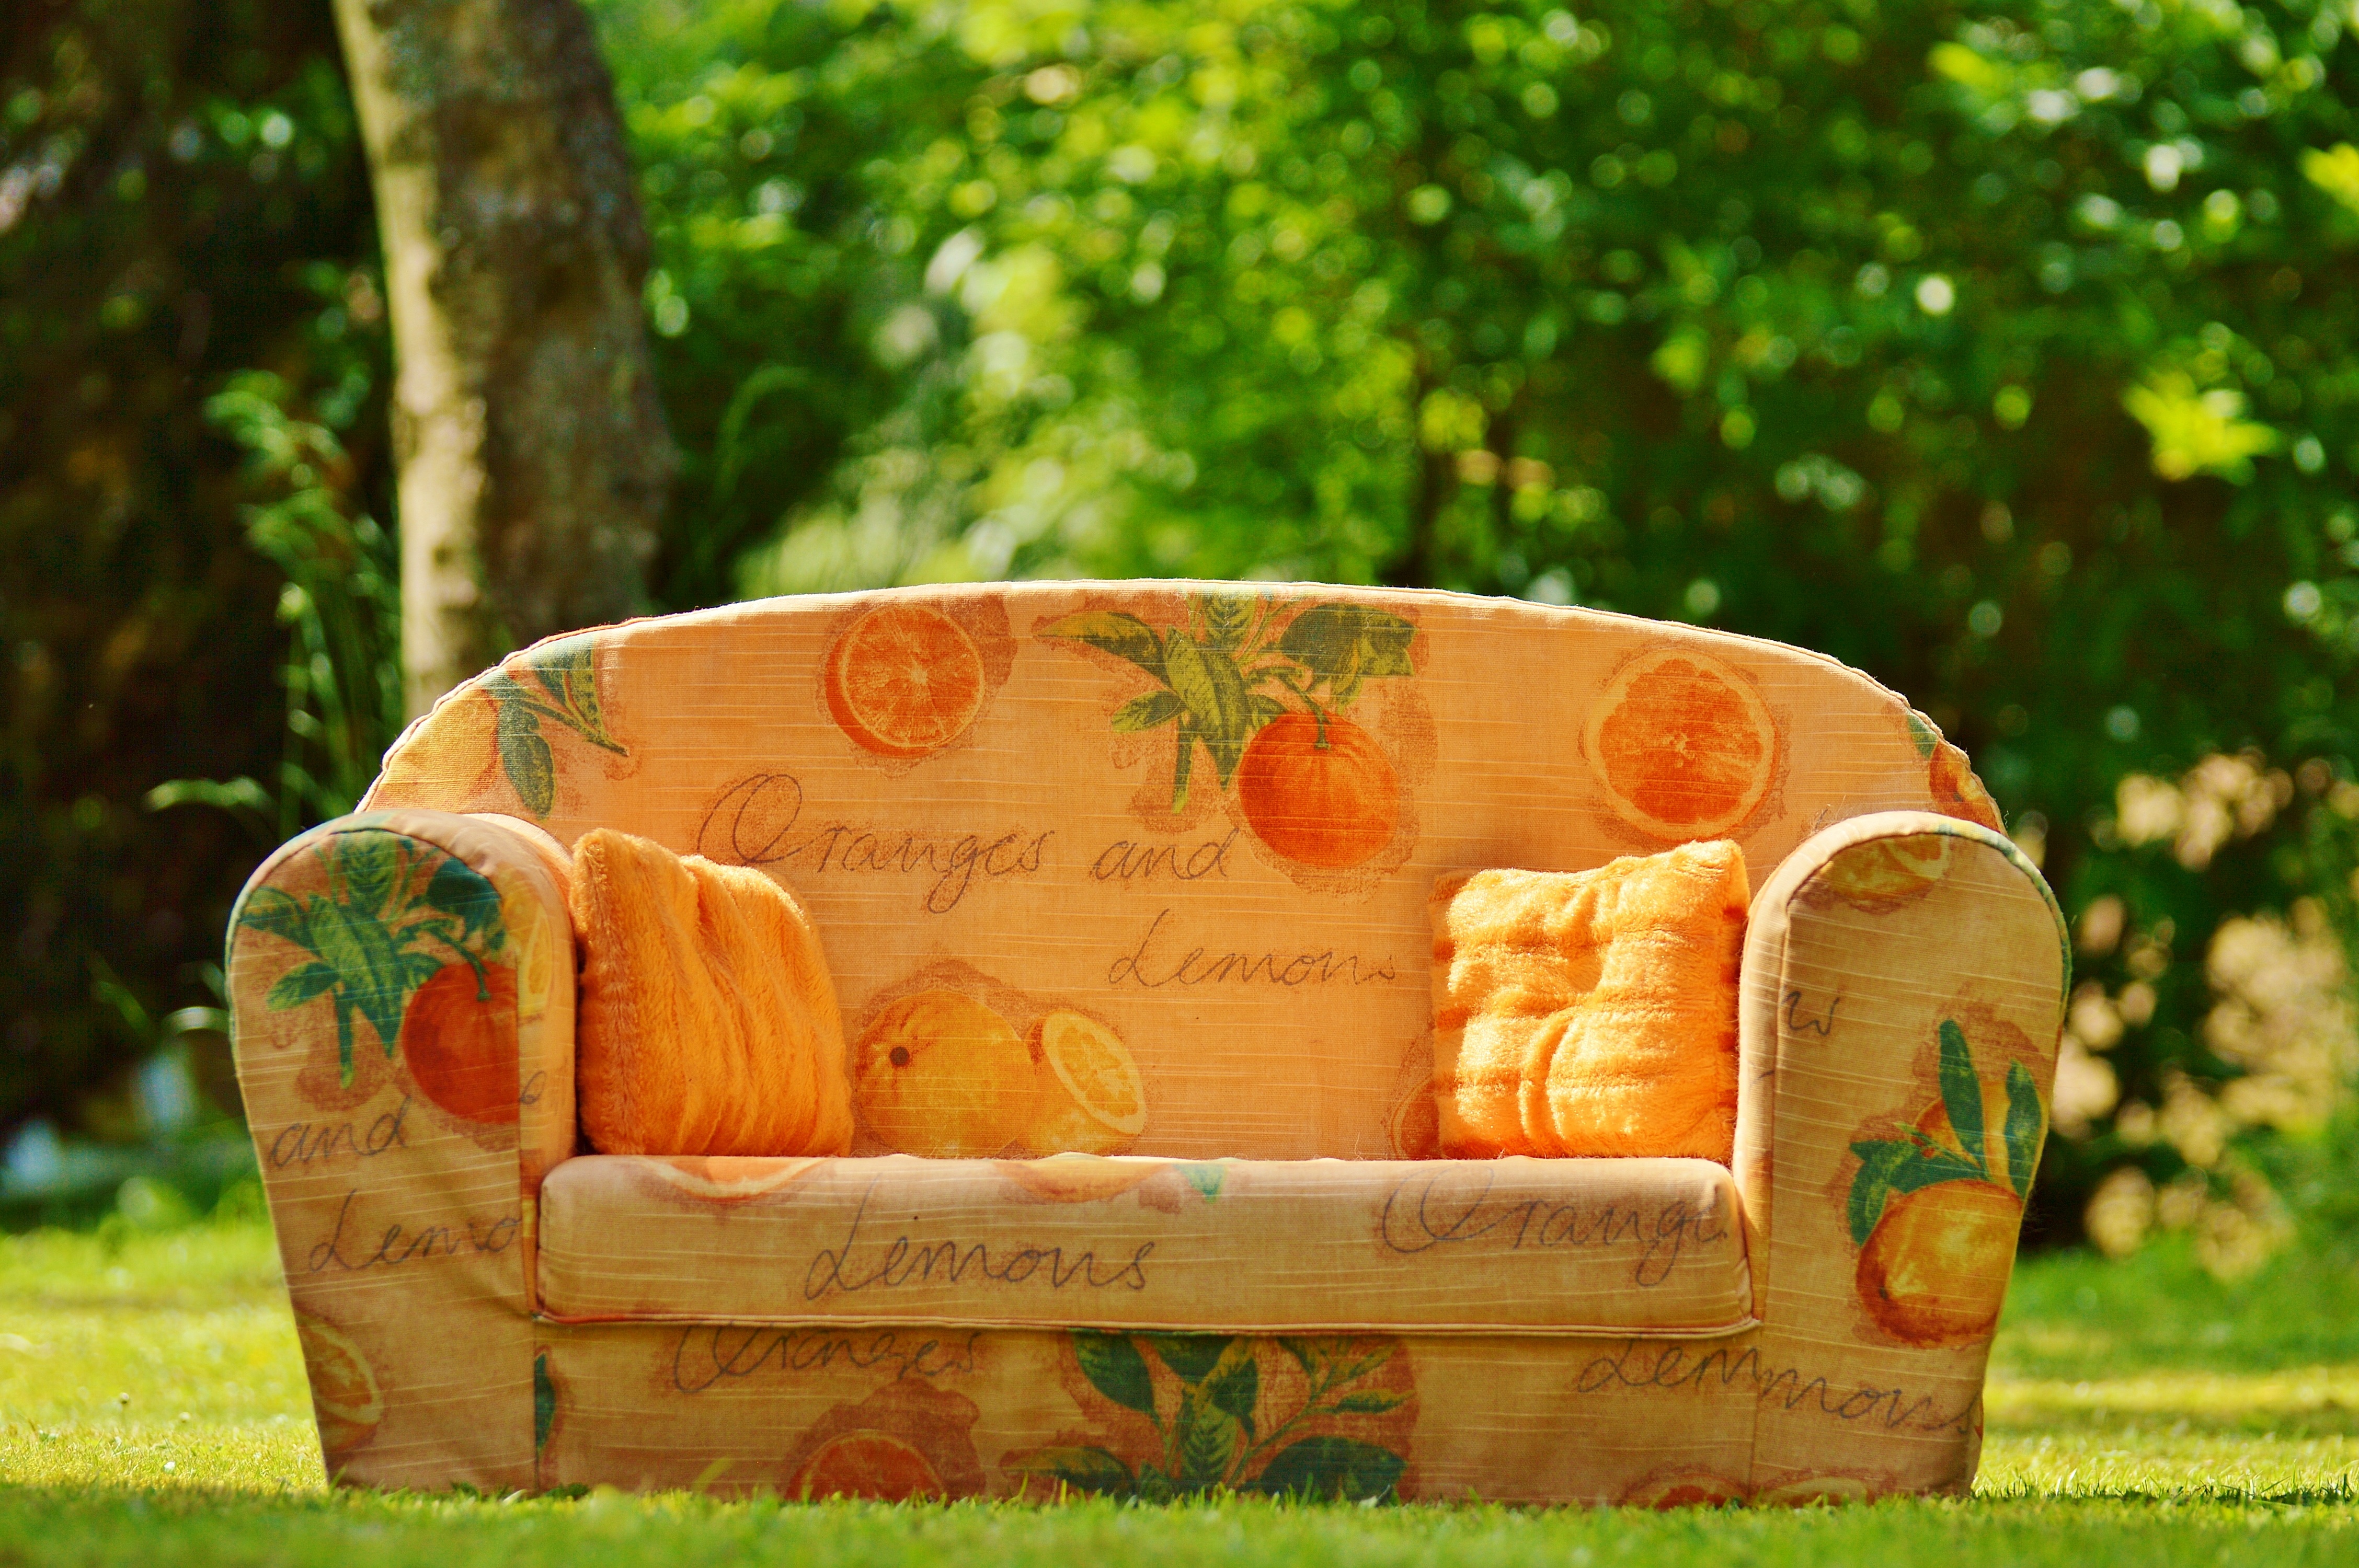
nature, grass, sun, lawn, meadow, leaf, flower, seat, green, autumn, cozy, rest, furniture, garden, sofa, couch, picnic, chill out, man made object